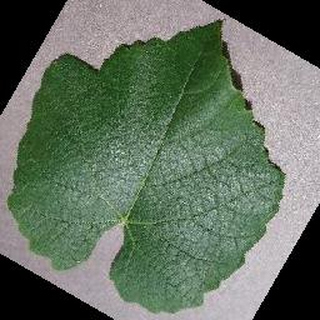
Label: healthy_grape